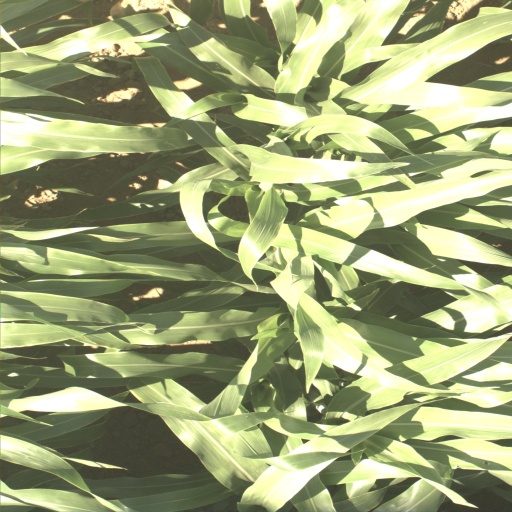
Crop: sorghum